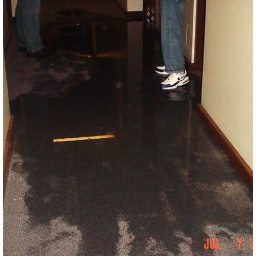
Geno let the water running in his room and flooded it... and the one next door... and the two across the hall... XD